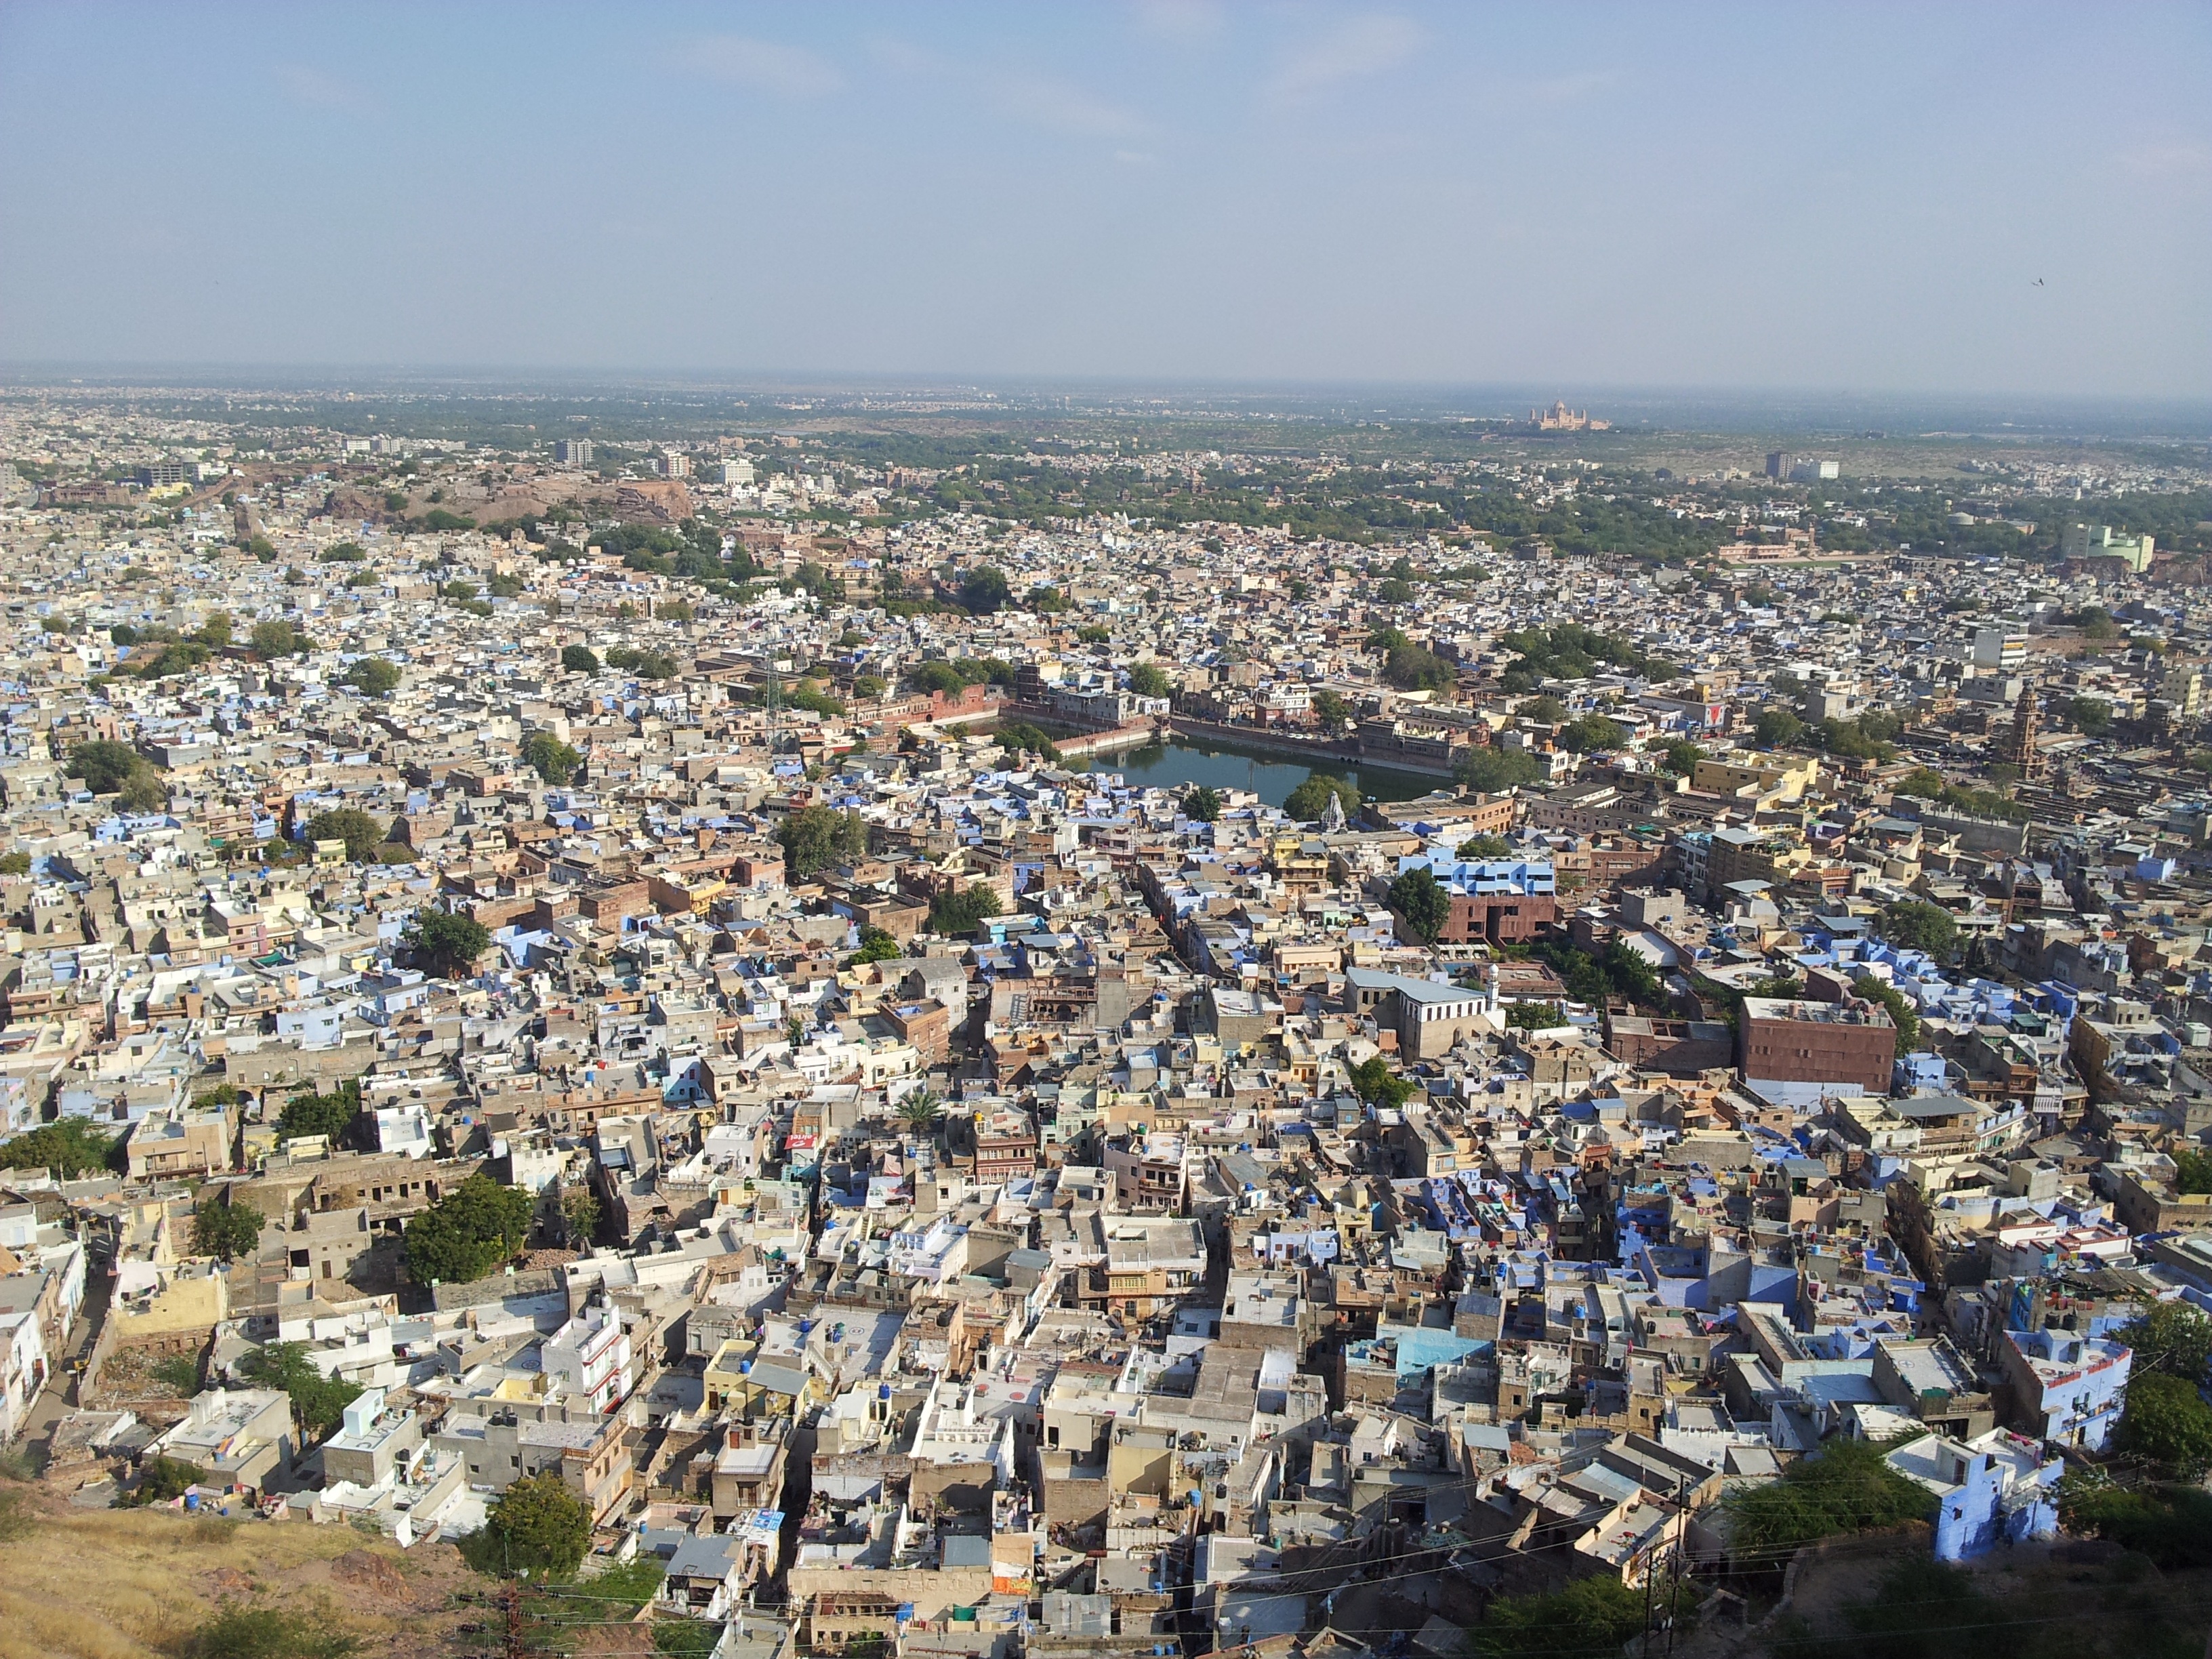
coast, outdoor, horizon, architecture, skyline, photography, house, hill, town, building, palace, old, city, skyscraper, monument, cityscape, panorama, suburb, asia, ancient, landmark, blue, exterior, historic, fortification, tourism, place, culture, history, fort, famous, india, historical, hindu, traditional, destination, metropolis, neighbourhood, rajasthan, bird's eye view, aerial photography, jodhpur, residential area, mehrangarh, human settlement